2009 Kids' Choice Awards

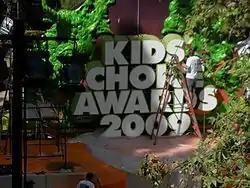
Finishing up with the "Orange Carpet" for the Kids' Choice Awards at Pauley Pavilion, UCLA campus

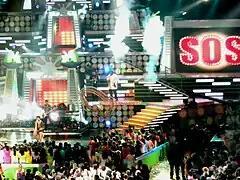
Jonas Brothers performing at the Kids' Choice Awards 2009

The 22nd Annual Nickelodeon Kids' Choice Awards was held on March 28, 2009, on the Nell and John Wooden Court of Pauley Pavilion, with Dwayne Johnson as host. Voting commenced on March 2, 2009. Performers and presenters for the event were announced on its official website. The show marks the last time that the Nickelodeon Orange Blimp was used on the Kids' Choice Awards logo, as Nickelodeon rebranded its logo six months after the ceremony, until the 2013 show.